Louis Fles

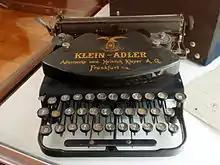
Museum Wilhelmsbau, Klein-Adler typewriter

Fles began working in his stepfather's office shortly after completing primary school. Soon, however, he went into business for himself. He gave lessons in French, English, and German before passing the accounting examination. This allowed him to become a bookkeeper for the Bank of Amsterdam.